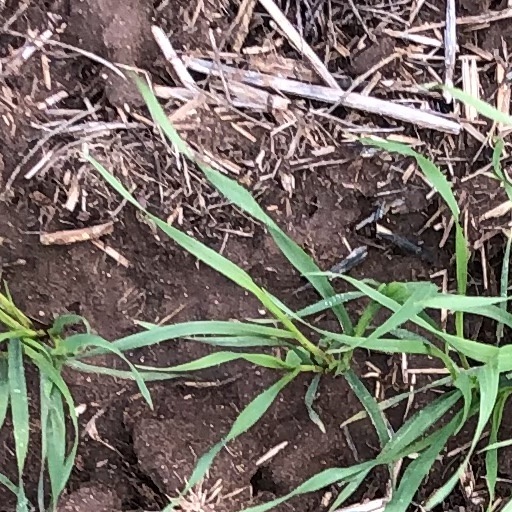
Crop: wheat